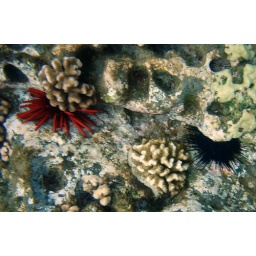
A slate pencil and long-spined urchin sit beneath a coral shelf off of the coast of Molokini